Miley Naa Miley Hum

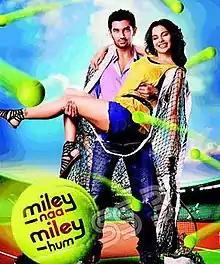

Miley Naa Miley Hum is a 2011 Indian film directed by Tanveer Khan, and marking the debut of Chirag Paswan, son of the late politician Ram Vilas Paswan. The film stars Kangana Ranaut and Sagarika Ghatge. The film was released on 4 November 2011.